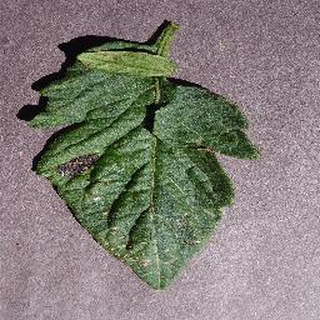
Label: tomato_early_blight